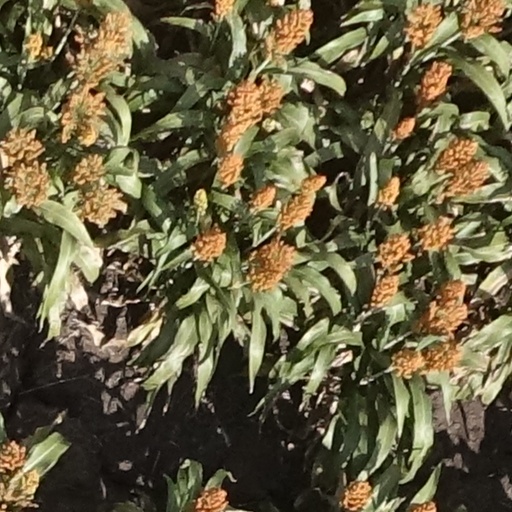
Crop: sorghum